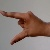
The image shows a hand gesture representing the letter 'Z' in Indian Sign Language.